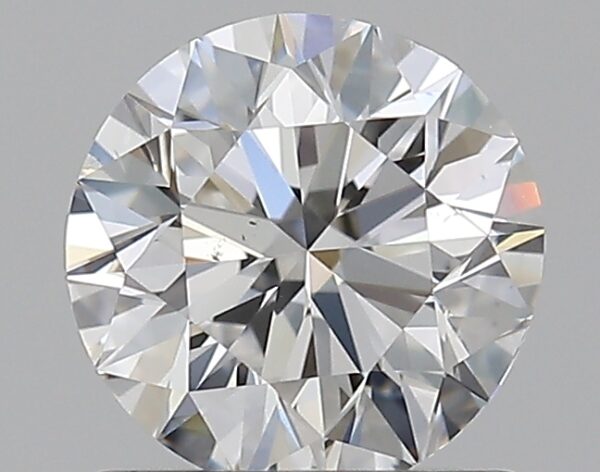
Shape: round
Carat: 0.9
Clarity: VS2
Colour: E
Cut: EX
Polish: EX
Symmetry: VG
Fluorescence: N
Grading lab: GIA
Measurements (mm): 6.09 x 6.16 x 3.86